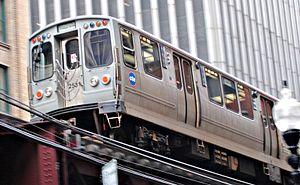
L'Union Loop est la boucle aérienne du métro de Chicago située au cœur du centre-ville, délimitée par Lake Street au nord, Wabash Avenue à l'est, Van Buren Street au sud et Wells Street à l'ouest. La boucle supporte cinq lignes du métro interconnectées. L'Union Loop tient son nom du tracé en forme de boucle situé dans le secteur financier du Loop de Chicago.